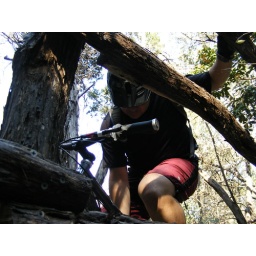
Martin on his bike on a bridge in a bamboo forest!